Cheryl Sew Hoy

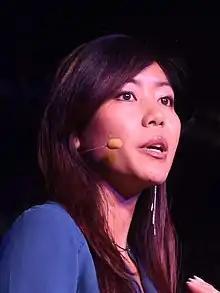

Cheryl Sew Hoy ( Yeoh; born 31 May 1983) is an entrepreneur, speaker and angel investor, best known for being the founding CEO of the Malaysian Global Innovation and Creativity Centre (MaGIC), a government-funded agency to support entrepreneurship in Malaysia and ASEAN.